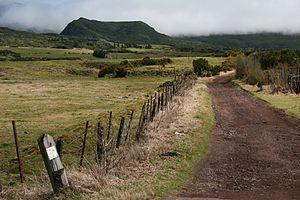
Le piton Tortue domine à l'arrière plan le chemin forestier du site
Le piton Tortue, ou piton Vert, est un cratère éteint qui culmine à 1 809 m d'altitude dans les Hauts du sud de l'île de La Réunion, au village de la plaine des Cafres.